Sky position (RA, Dec in degrees): 316.516, -0.9403
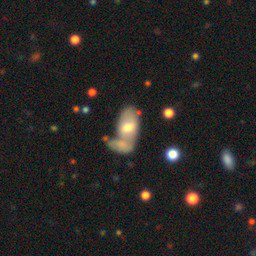
Galaxy morphology: Merging Galaxies